Hemolin

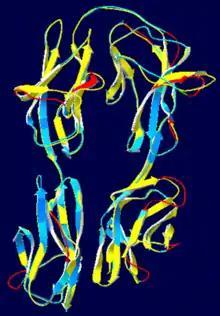
Hemolin from "Hyalophora cecropia" superimposed on neuroglian. Predicted differences between the proteins are highlighted in red. Made in Swiss Protein Database Viewer.

Hemolin increases 18-fold up to 7 mg/ml following injection of bacteria in "H. cecropia". Induction of Hemolin in moths after bacterial injection have been shown in several species including "Antheraea pernyi", "Bombyx mori", "Helicoverpa zea", "Heliothis virescens", "Hyphantria cunea", and "Samia cynthia".